Ulrike Folkerts

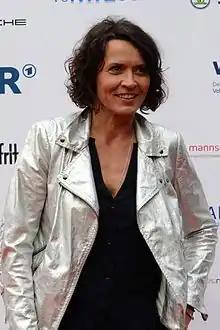
Ulrike Folkerts (2014)

Ulrike Folkerts (born 14 May 1961 in Kassel, Hesse, Germany) is a German actress. She is most famous for playing police officer Lena Odenthal in the German crime television series "Tatort". The episodes are located in the town of Ludwigshafen.